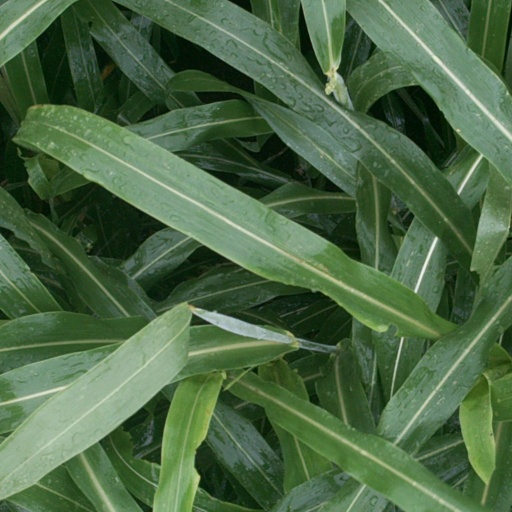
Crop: sorghum